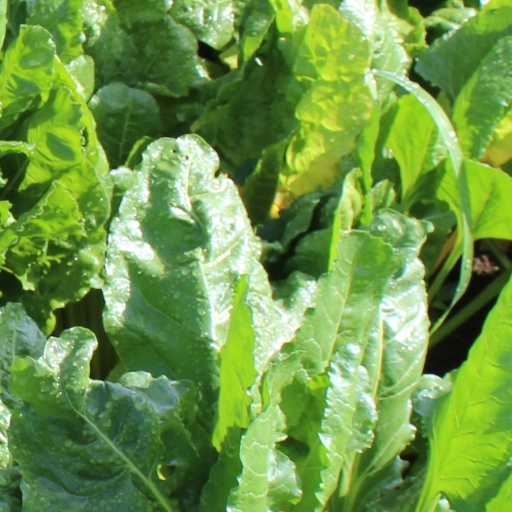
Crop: sugar beet